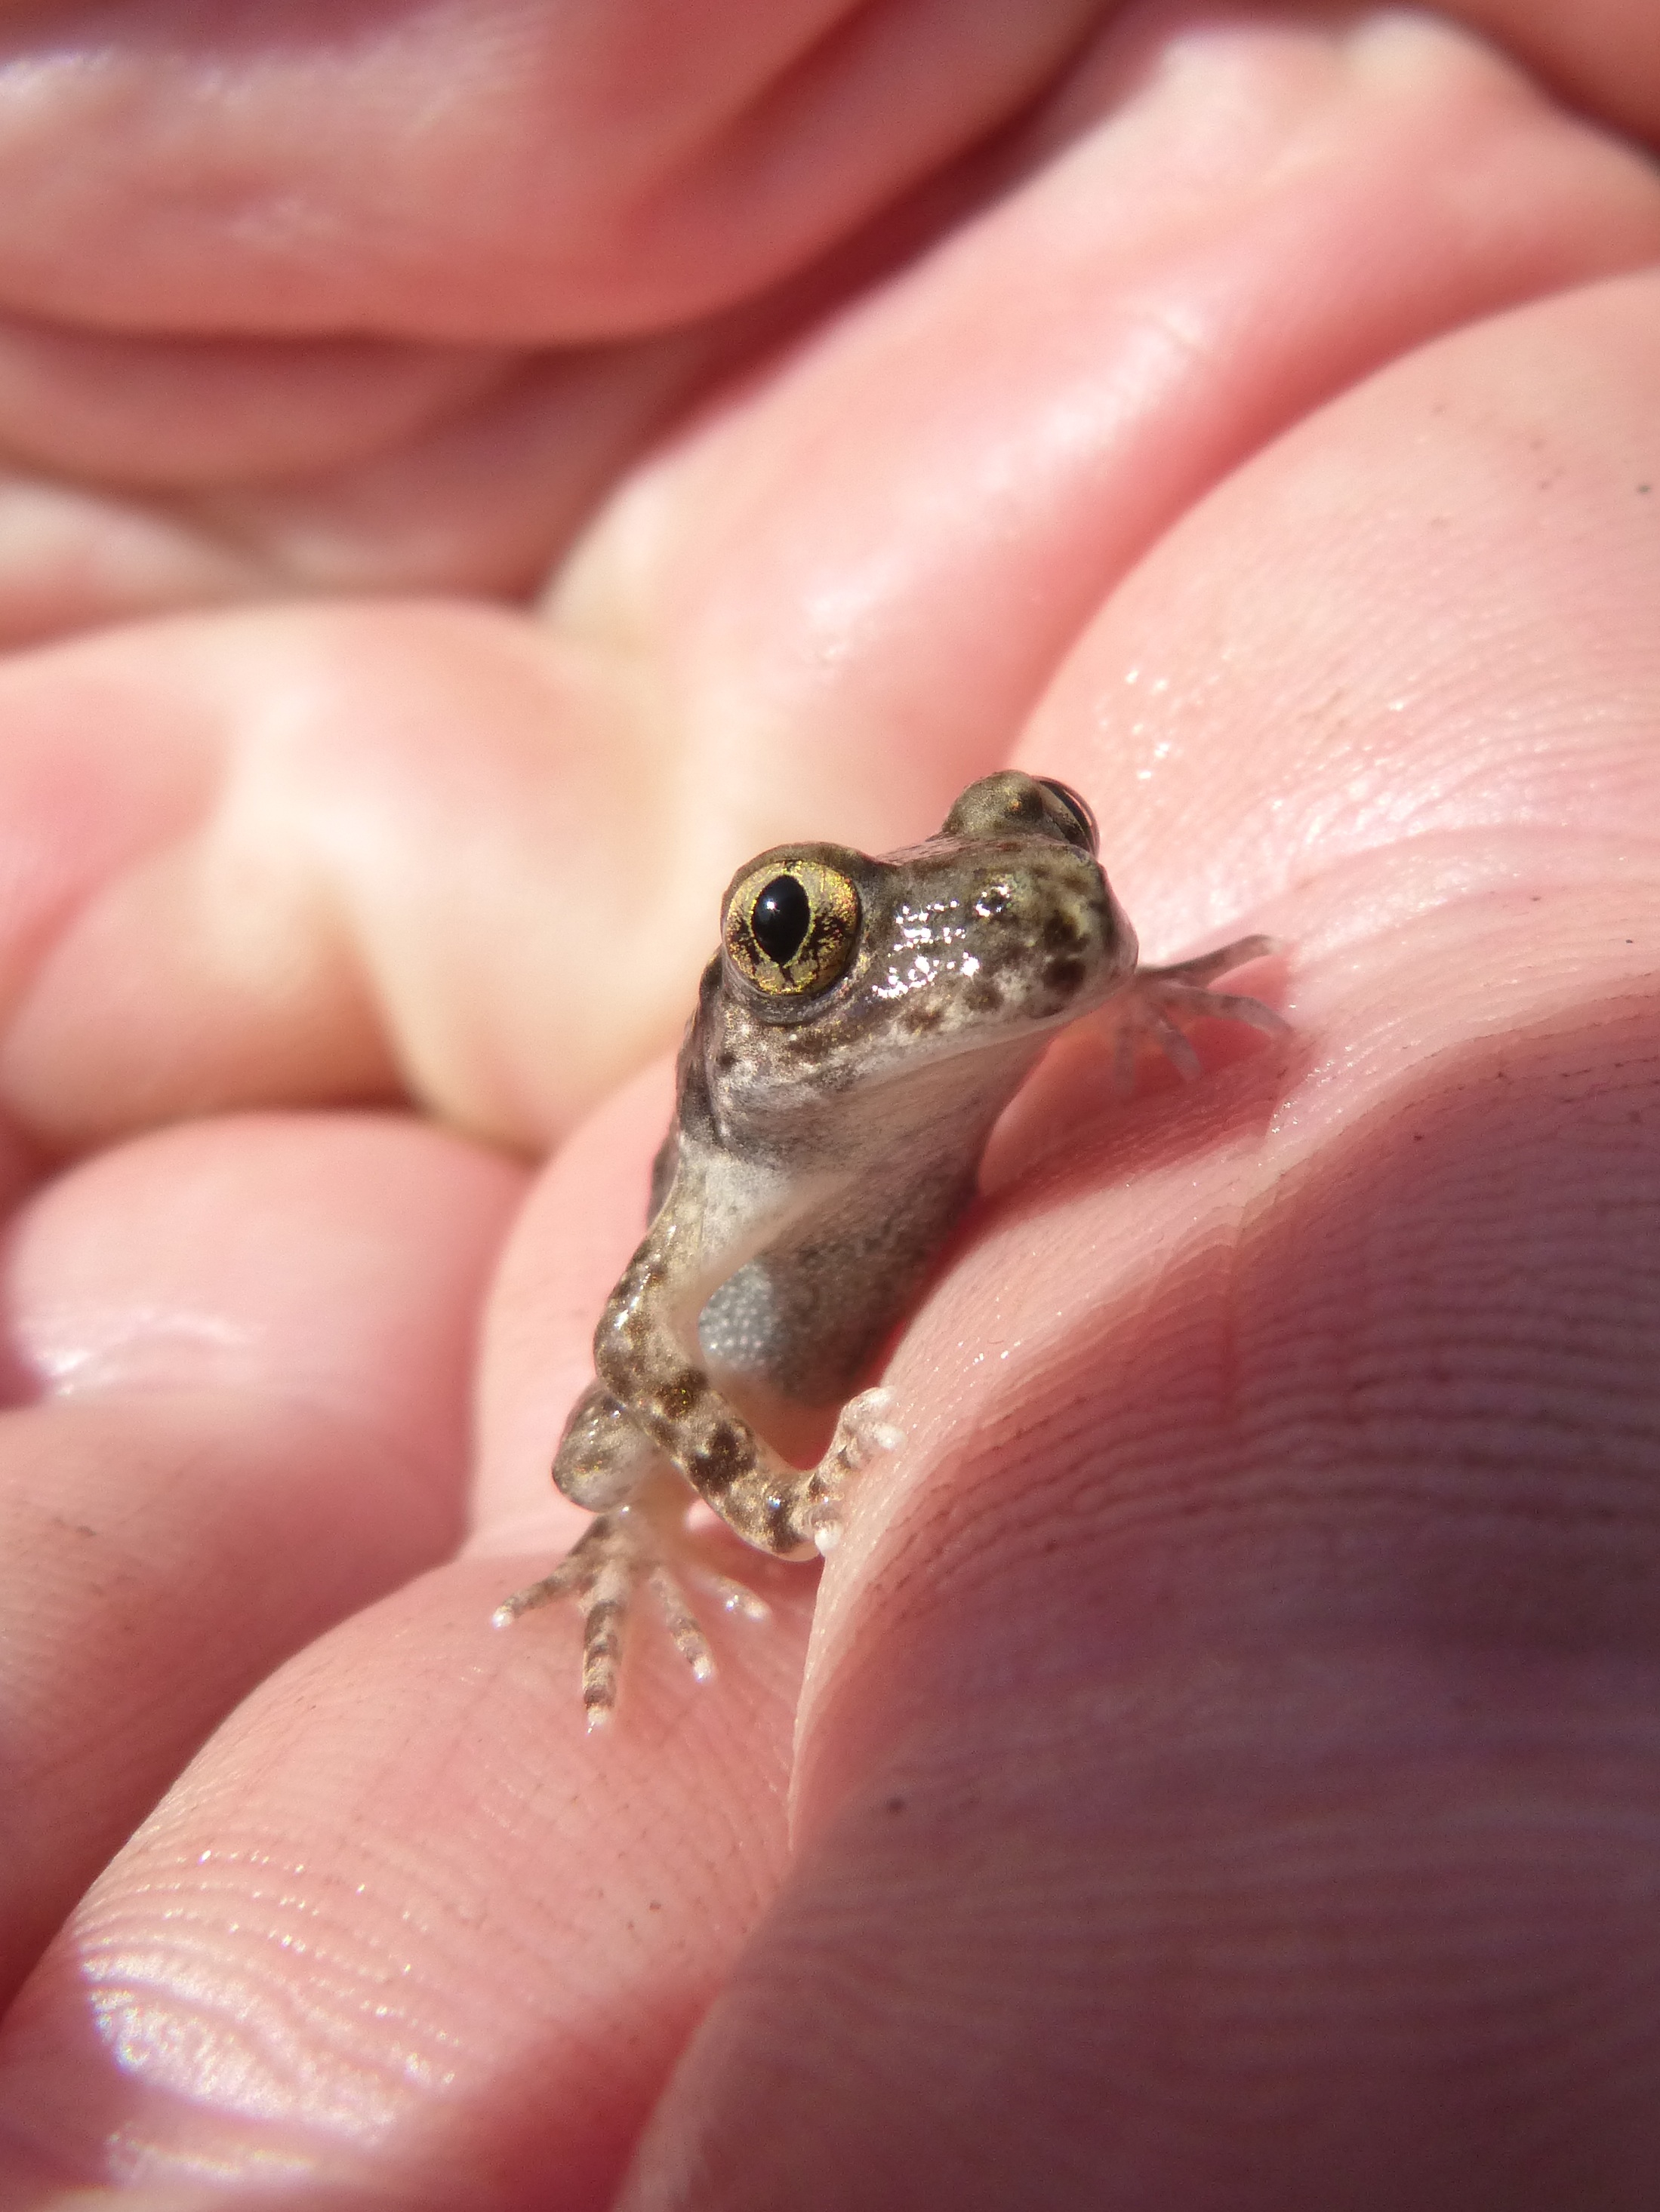
hand, frog, reptile, amphibian, fauna, tree frog, close up, vertebrate, macro photography, montsant, priorat, lower case